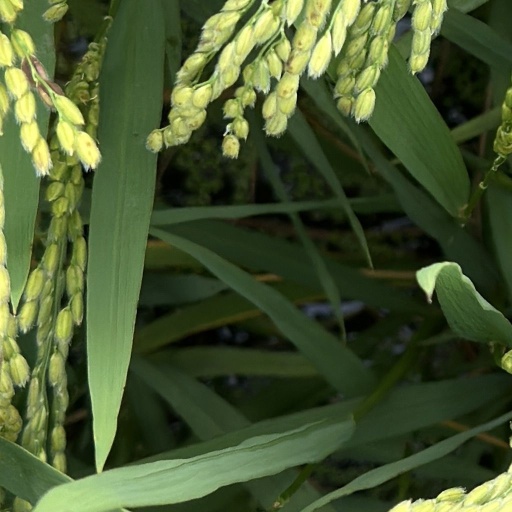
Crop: rice